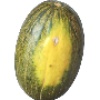
Label: Melon Piel de Sapo 1